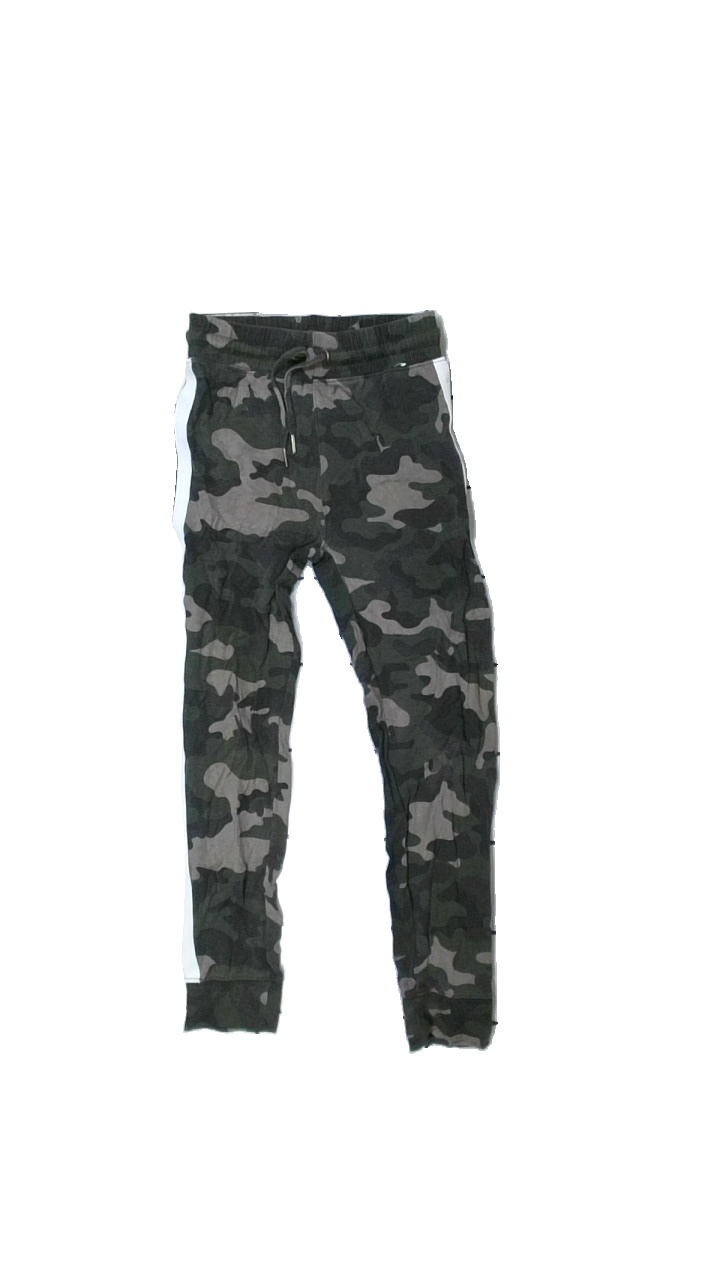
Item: Trousers (Children)
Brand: Cubus
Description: camouflage mönstrade byxor med rand på sidorna, urtvättad
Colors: Black, Green, Beige, Multicolor
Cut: Regular
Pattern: Other
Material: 100% viscose
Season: All
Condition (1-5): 2
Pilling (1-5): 2
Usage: Export
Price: <50